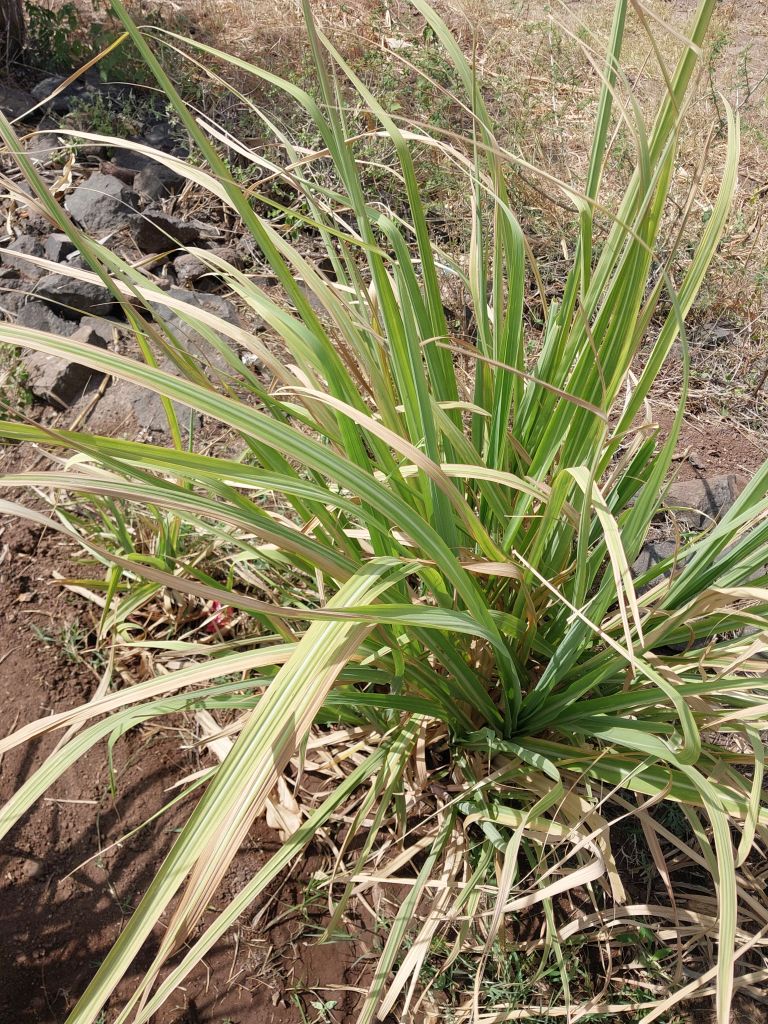
Label: Grassy shoot